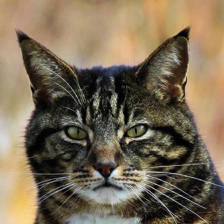
Label: animals